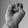
ASL letter: E